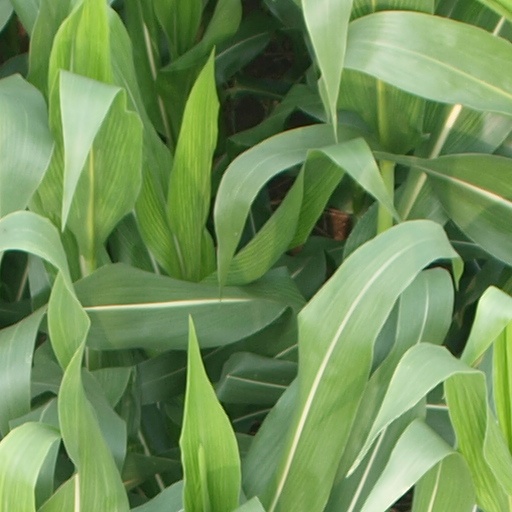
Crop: maize; corn